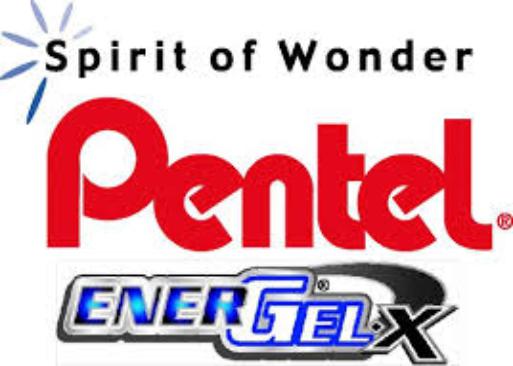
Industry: Necessities